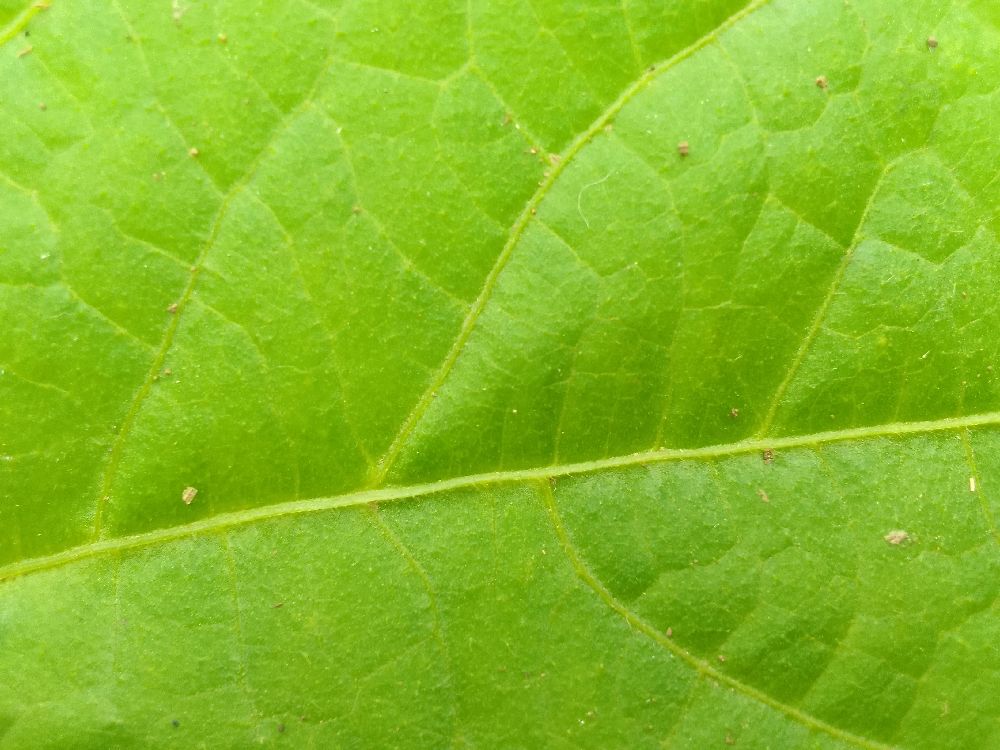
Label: healthy